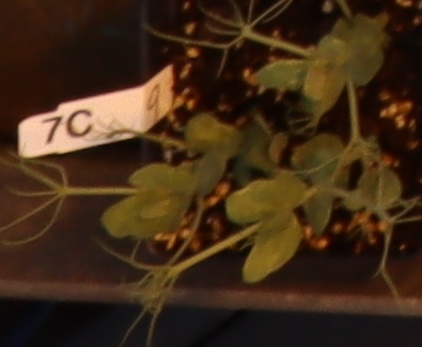
Label: Field Pea